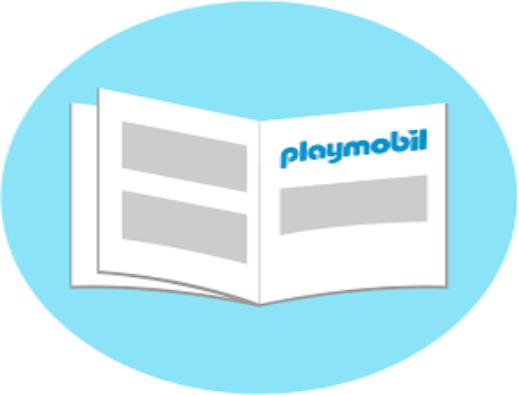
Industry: Leisure